Mamba (candy)

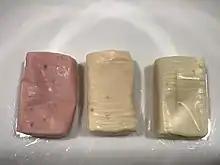
Unwrapped Mamba candies. From left to right: cherry, orange, and lemon flavors

Mamba fruit chews are a brand of fruit chew candies, produced by August Storck KG. They are available in the flavors of strawberry, orange, lemon, raspberry and cherry. Mamba was launched in the German market in 1953 and in the US in 1986. They are sold in packages of 6, 18, or 24 soft chews and the flavors within each package are selected at random.